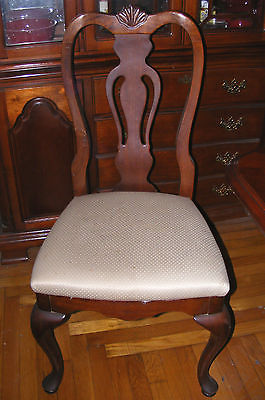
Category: table